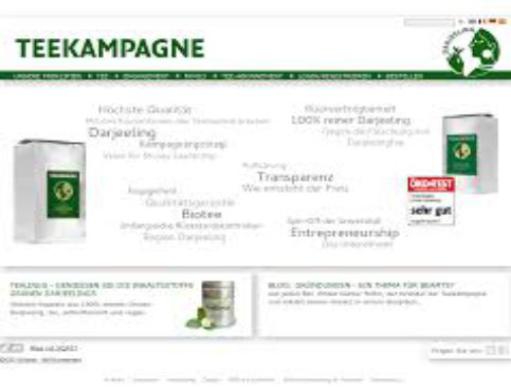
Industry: Food